Jersey Devil Coaster

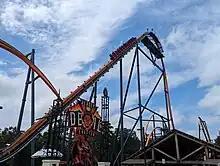

The Jersey Devil Coaster is a single-rail roller coaster located at Six Flags Great Adventure in Jackson Township, New Jersey. The roller coaster was built by Rocky Mountain Construction (RMC). It is themed to the Jersey Devil, a mythical creature rumored to live in the New Jersey Pine Barrens. The roller coaster is long and contains a -tall lift hill and three inversions. The Jersey Devil Coaster uses four trains, each containing 12 seats, which achieve a maximum speed of .